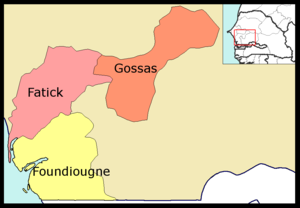
La région de Fatick est l'une des 14 régions administratives du Sénégal. Elle est frontalière avec la Gambie. Le chef-lieu régional est la ville de Fatick.